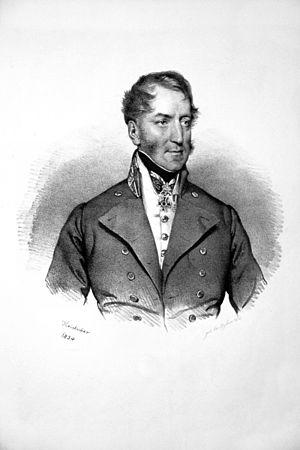
Johann Ernst Hoyos von Sprinzenstein, Freiherr von Stichsenstein est un Feldmarschall-Leutnant autrichien.